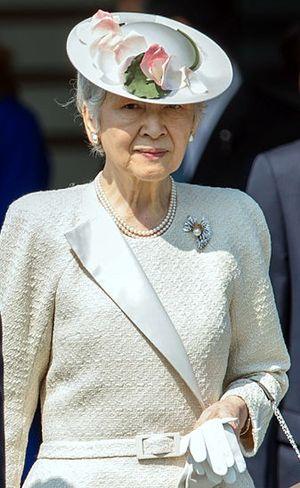
L'impératrice Michiko, née Michiko Shōda le 20 octobre 1934 à l'hôpital de l'université de Tokyo, dans l'arrondissement de Hongō à Tōkyō, est l'impératrice consort du Japon, en tant qu'épouse de l'empereur Akihito, régnant à partir du 7 janvier 1989 et intronisé le 12 novembre 1990, jusqu'à son abdication le 30 avril 2019. Elle a succédé à sa belle-mère, l'impératrice Nagako, consort du défunt empereur Shōwa, connue depuis sa mort le 16 juin 2000 sous le titre posthume de Kōjun. Depuis l'abdication de son époux, elle porte le titre d'impératrice émérite.
La maison impériale ou famille impériale du Japon, aussi nommée lignée Yamato, comprend les membres de la famille étendue de l’empereur du Japon qui conservent des obligations officielles, et dont les biens appartiennent au trône du chrysanthème et sont donc gérés par l’Agence de la maison impériale.